U.S. Route 70

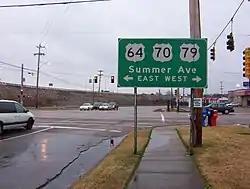
US 64/US 70/US 79 overlap on Summer Avenue in Memphis, Tennessee. (2008)

U.S. 70 begins in Globe at a junction with U.S. Route 60, concurrent with State Route 77. SR 77 splits off east of town. U.S. 70 then enters the San Carlos Apache Indian Reservation and runs southeast for 17 miles (27 km) to Peridot, where it crosses Indian Route 9. It has no other highway junctions until Safford, where it begins a ten-mile (16 km) overlap with U.S. 191. U.S. 70 then runs an additional . (59 km) before crossing into New Mexico east of Franklin.